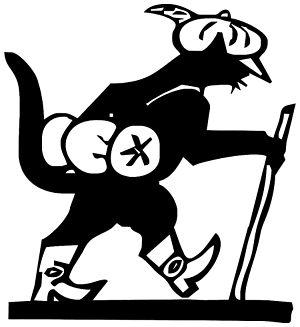
Mikeš est un livre pour enfants écrit et illustré par Josef Lada. Les tribulations d'un jeune garçon dénommé Pepík et de ses copains qui déambulent avec un chat noir appélé Mikeš.
Josef Lada, né le 17 décembre 1887 à Hrusice et mort le 14 décembre 1957 à Prague, est un peintre, illustrateur, scénographe et écrivain tchécoslovaque.